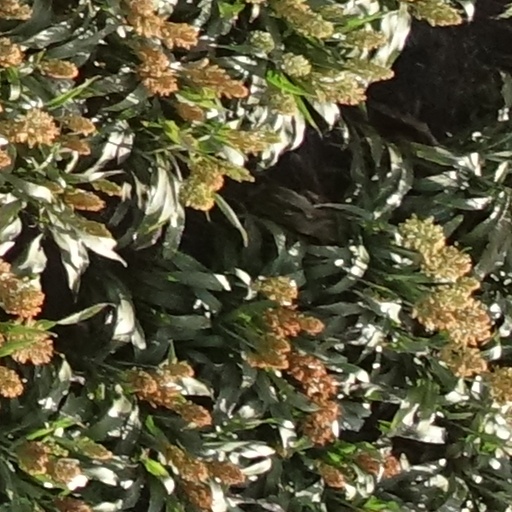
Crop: sorghum